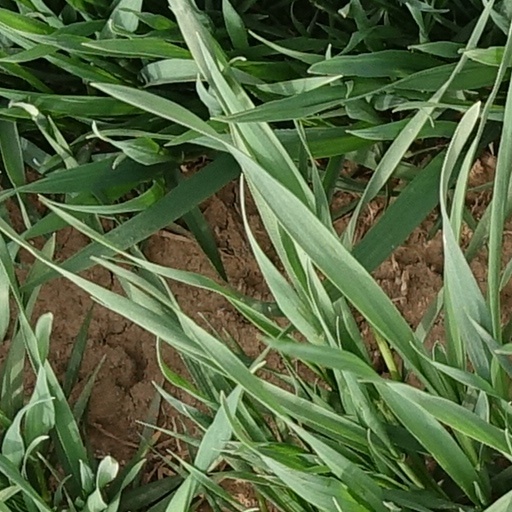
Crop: wheat